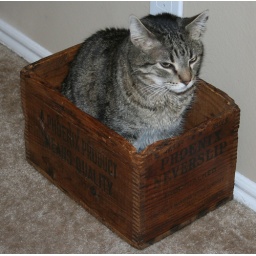
murphy in wooden box in hall